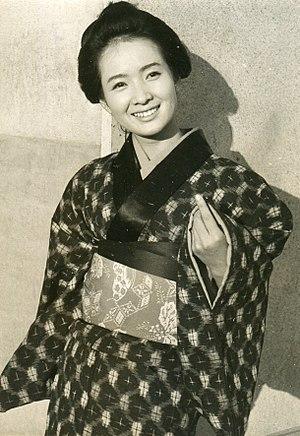
Michiko Sugata, née le 28 mai 1945, est une actrice et chanteuse japonaise.